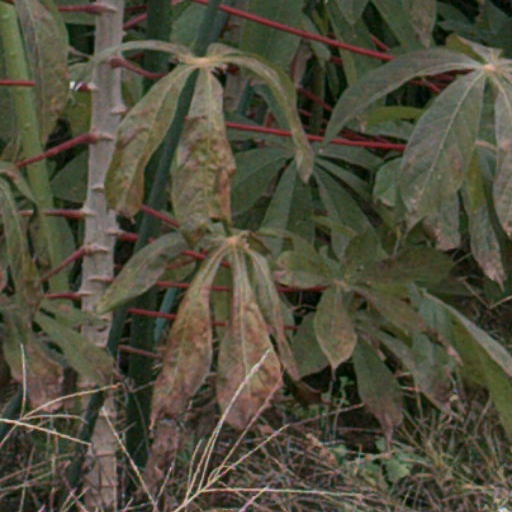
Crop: cassava